A Libyan Myth

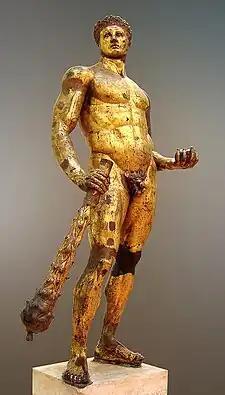
Gilded bronze statue of Heracles, 2nd century CE)

In the second section (18-23), Dio recounts two attempts to wipe out the monsters. In the first, an anonymous Libyan king leads an expedition to their nest and sets it on fire. The king and his army depart quickly, but after they make camp for the night, surviving monsters attack the camp and kill them all. Subsequently, however, Heracles successfully eliminates the monsters as part of his labours to "tame the Earth" (18-21). Once again, Dio explains the allegory, which is about the elimination of passion from an individual's soul, which is "like a forbidding land full of difficult monsters." Most people make only a passing effort to purify their souls of passion and are then destroyed, like the Libyan king, when their passions remerge. A few manage to truly "tame" their souls, as Heracles tamed the Earth (22-23).